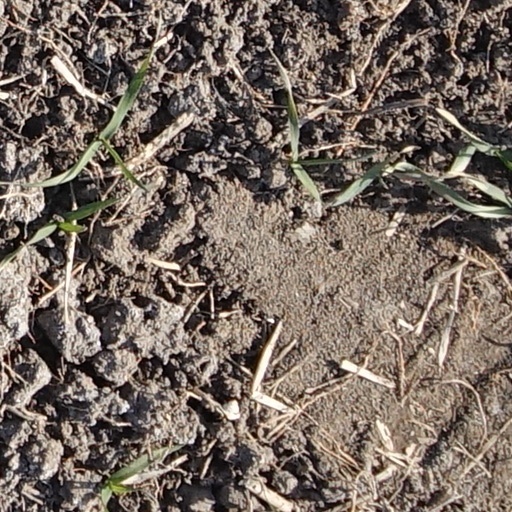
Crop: wheat